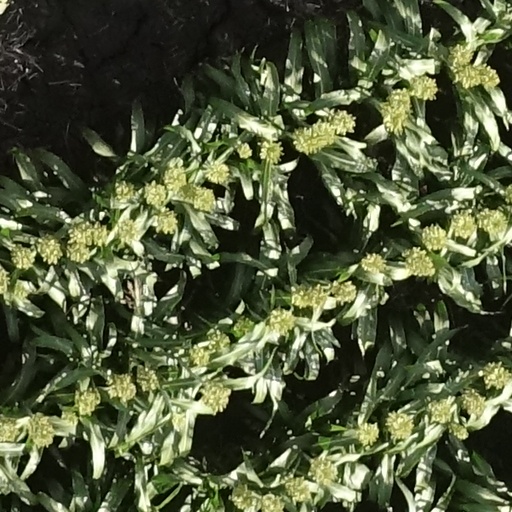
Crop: sorghum